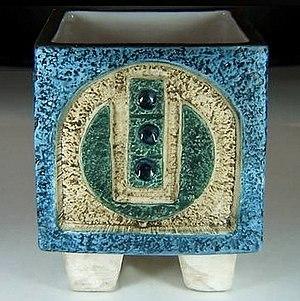
Ceramique Troïka, Grande Bretagne, XXe siècle
La céramique Troïka est une production potière apparue dans les années 1960 à St Ives, au sud-ouest de l'Angleterre. Ces créations d'un groupe de potiers se sont très vite singularisées par un répertoire formel géométrique et des glaçures rugueuses aux accents celtiques.